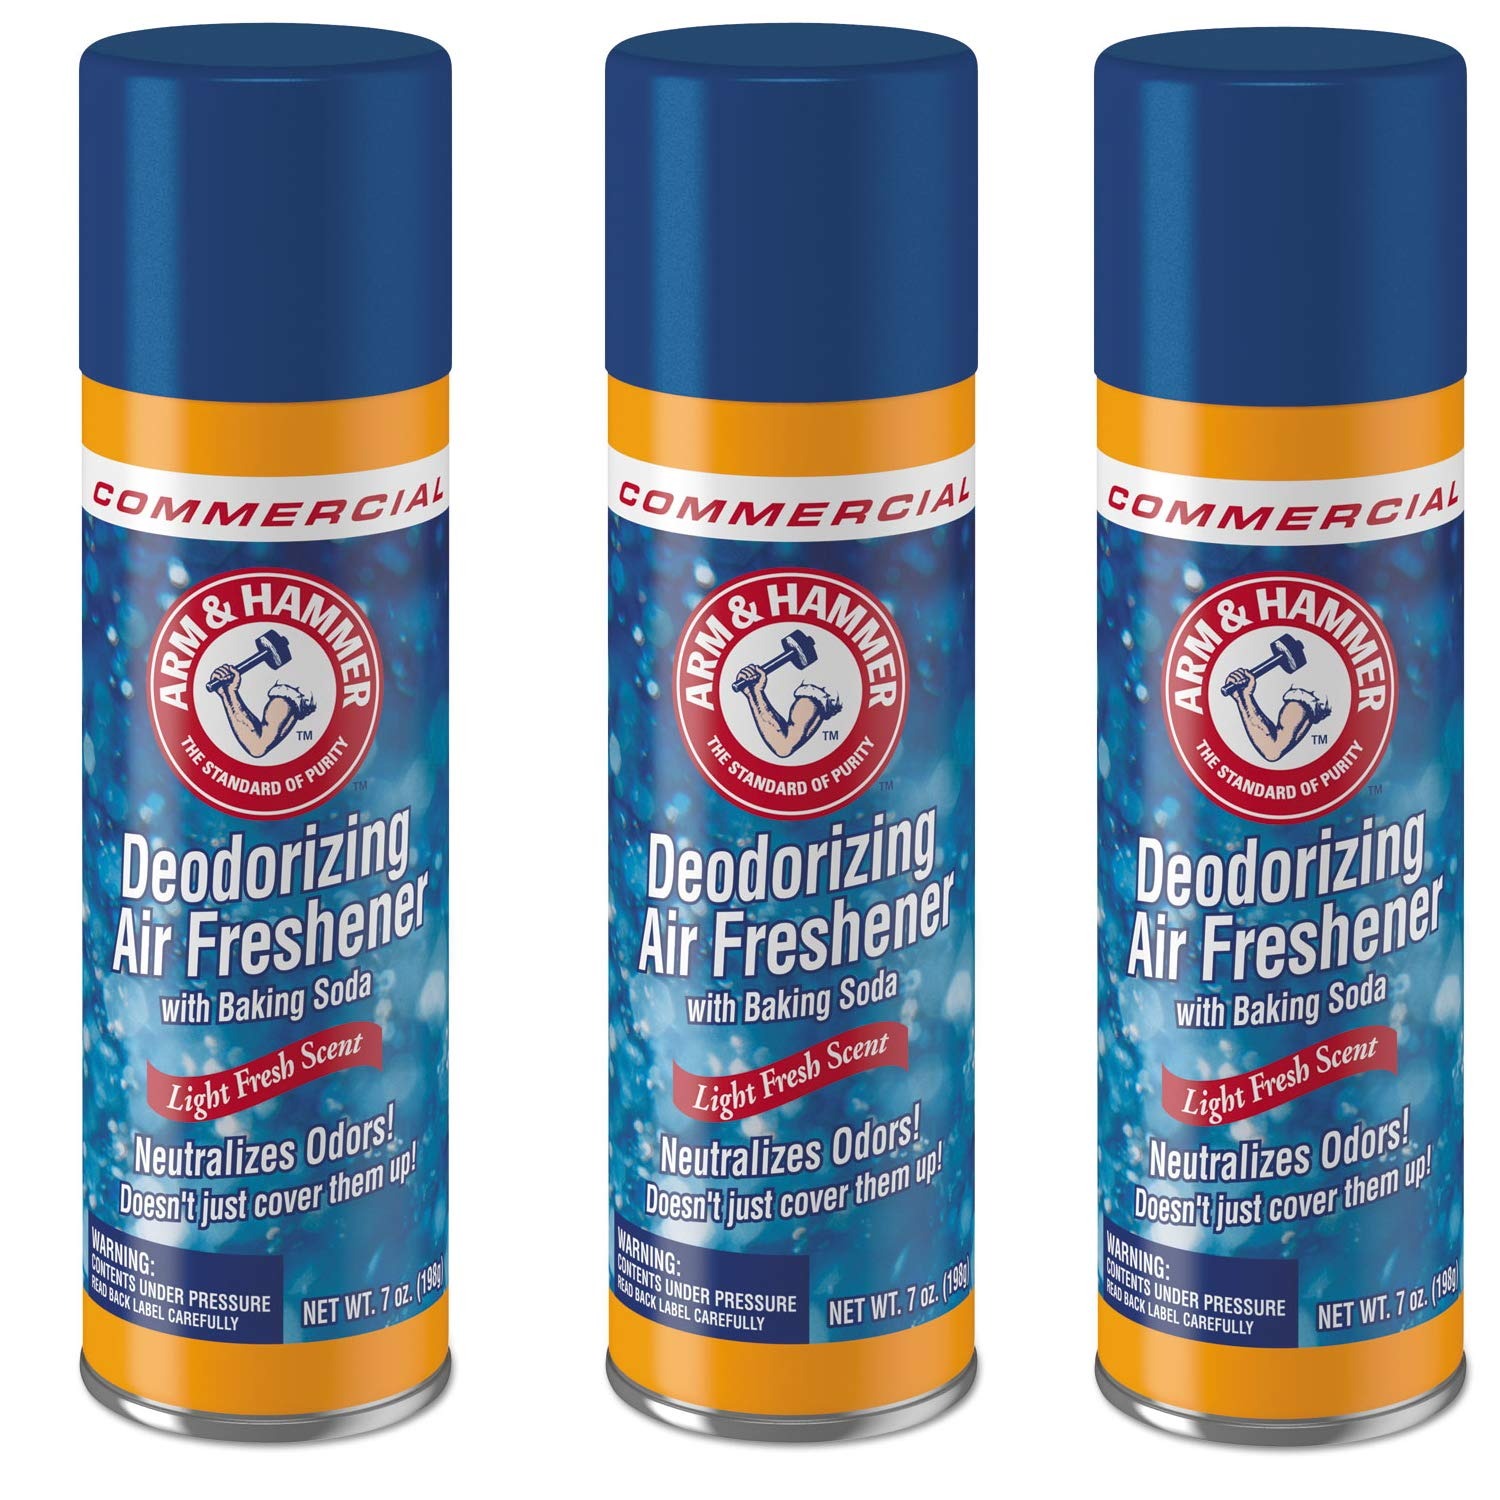
Item Name: Arm & Hammer 3320094170 Baking Soda Air Freshener, Aerosol, Light Fresh Scent, 7oz (3)
Bullet Point 1: Manufacturer: Arm And Hammer
Bullet Point 2: 3 per pack
Product Description: Baking Soda Air Freshener
Value: 21.0
Unit: Ounce

Price: 11.78